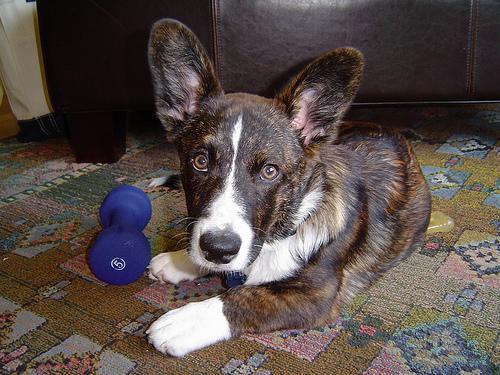
Cardigan